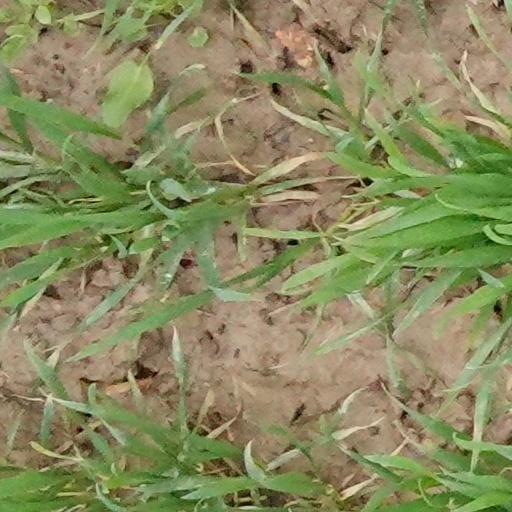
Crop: wheat